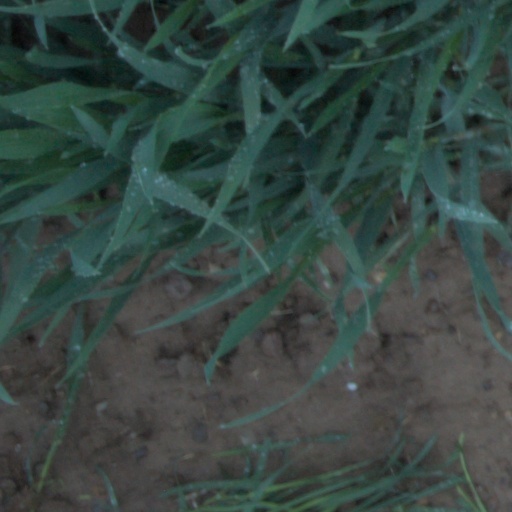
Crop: wheat